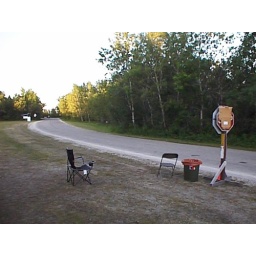
The campground box office on a Friday evening. Everyone's already in the campground and having a blast so it's dead!